Describe the emotion expressed in this image:  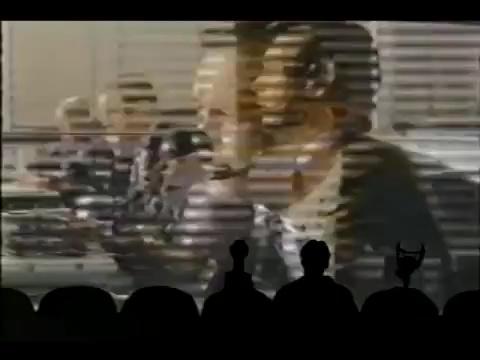
This person displays Suffering, valence and arousal with low intensity.